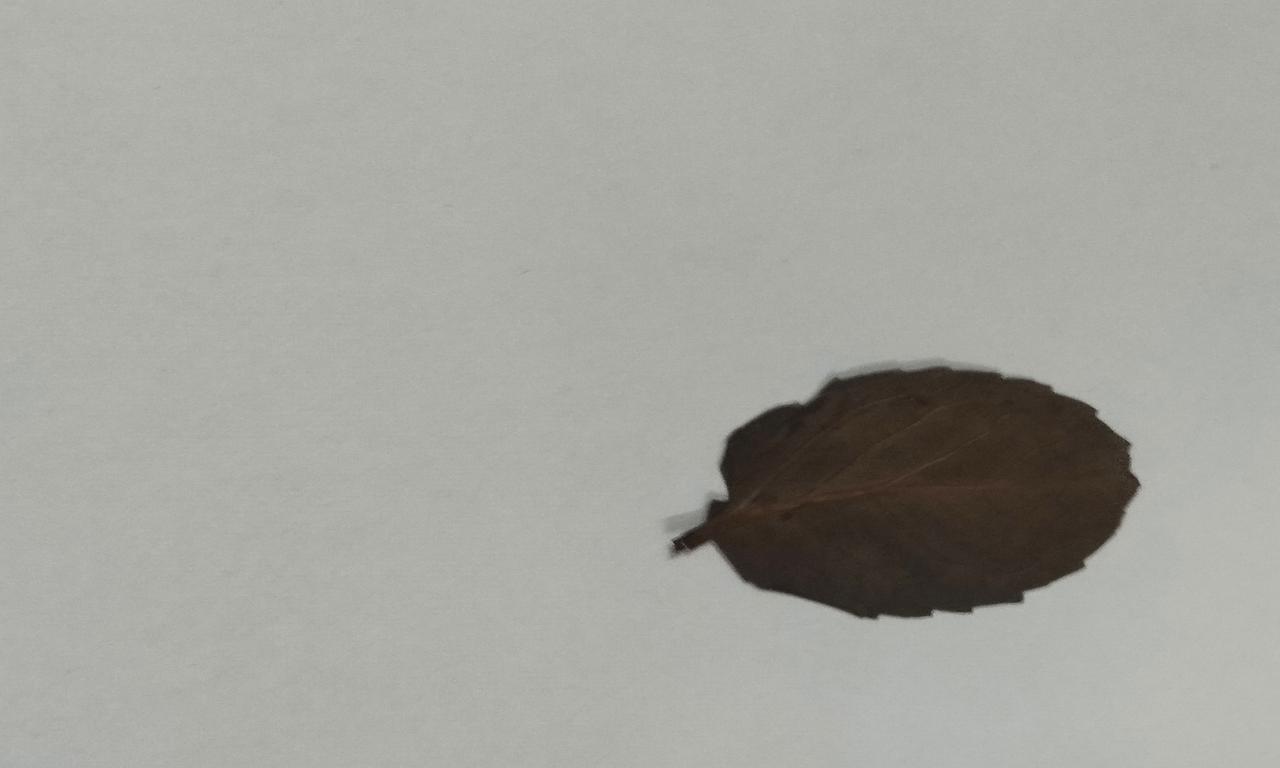
Label: Dried